3rd Cavalry Regiment (United States)

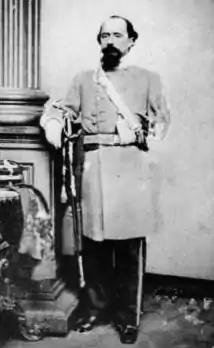
William W Loring, who lost an arm in the Mexican–American War with the Mounted Rifleman, seen here as a CSA General

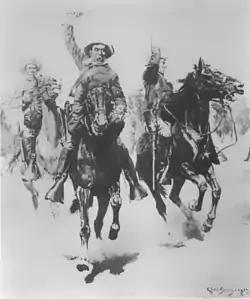
Lt. Schwatka's charge at Slim Buttes

In April 1861, the American Civil War broke out and 13 officers left the regiment to join the cause of the Confederacy, including future generals Joseph "Fighting Joe" Wheeler, William W. Loring, Dabney H. Maury, William H. Jackson, George B. Crittenden, and John G. Walker. Not a single enlisted man left the regiment.